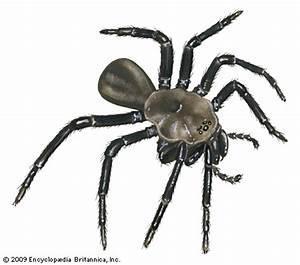
spider